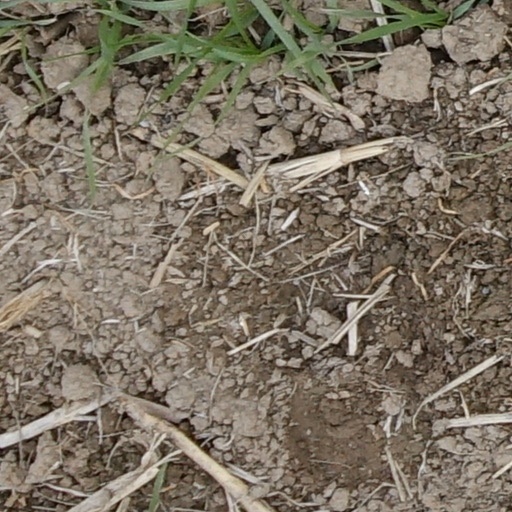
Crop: wheat